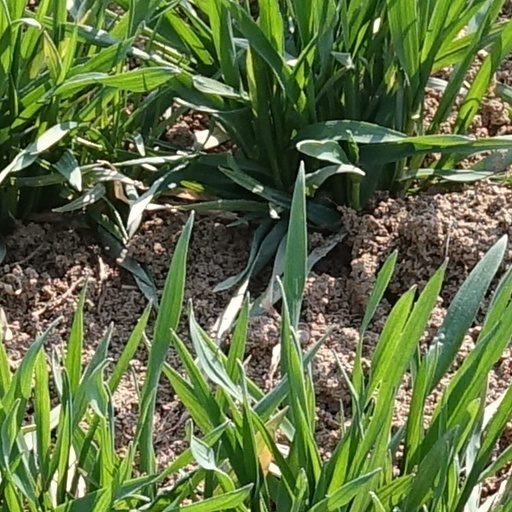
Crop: wheat